NGK Insulators

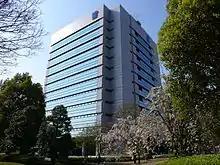
Head office

NGK Insulators is known-worldwide for the development of sodium-sulfur batteries in cooperation with TEPCO. NGK's NaS battery systems are being used worldwide, primarily in Japan and the United States.